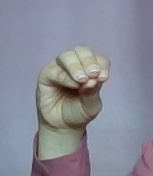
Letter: ha